House of Vizarrón

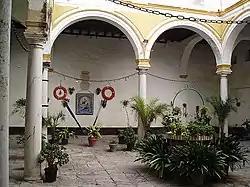

The House of Vizarrón (Spanish: "La Casa Vizarrón o de las Cadenas") is a house located in El Puerto de Santa María, Spain. It was declared "Bien de Interés Cultural" in 2006.